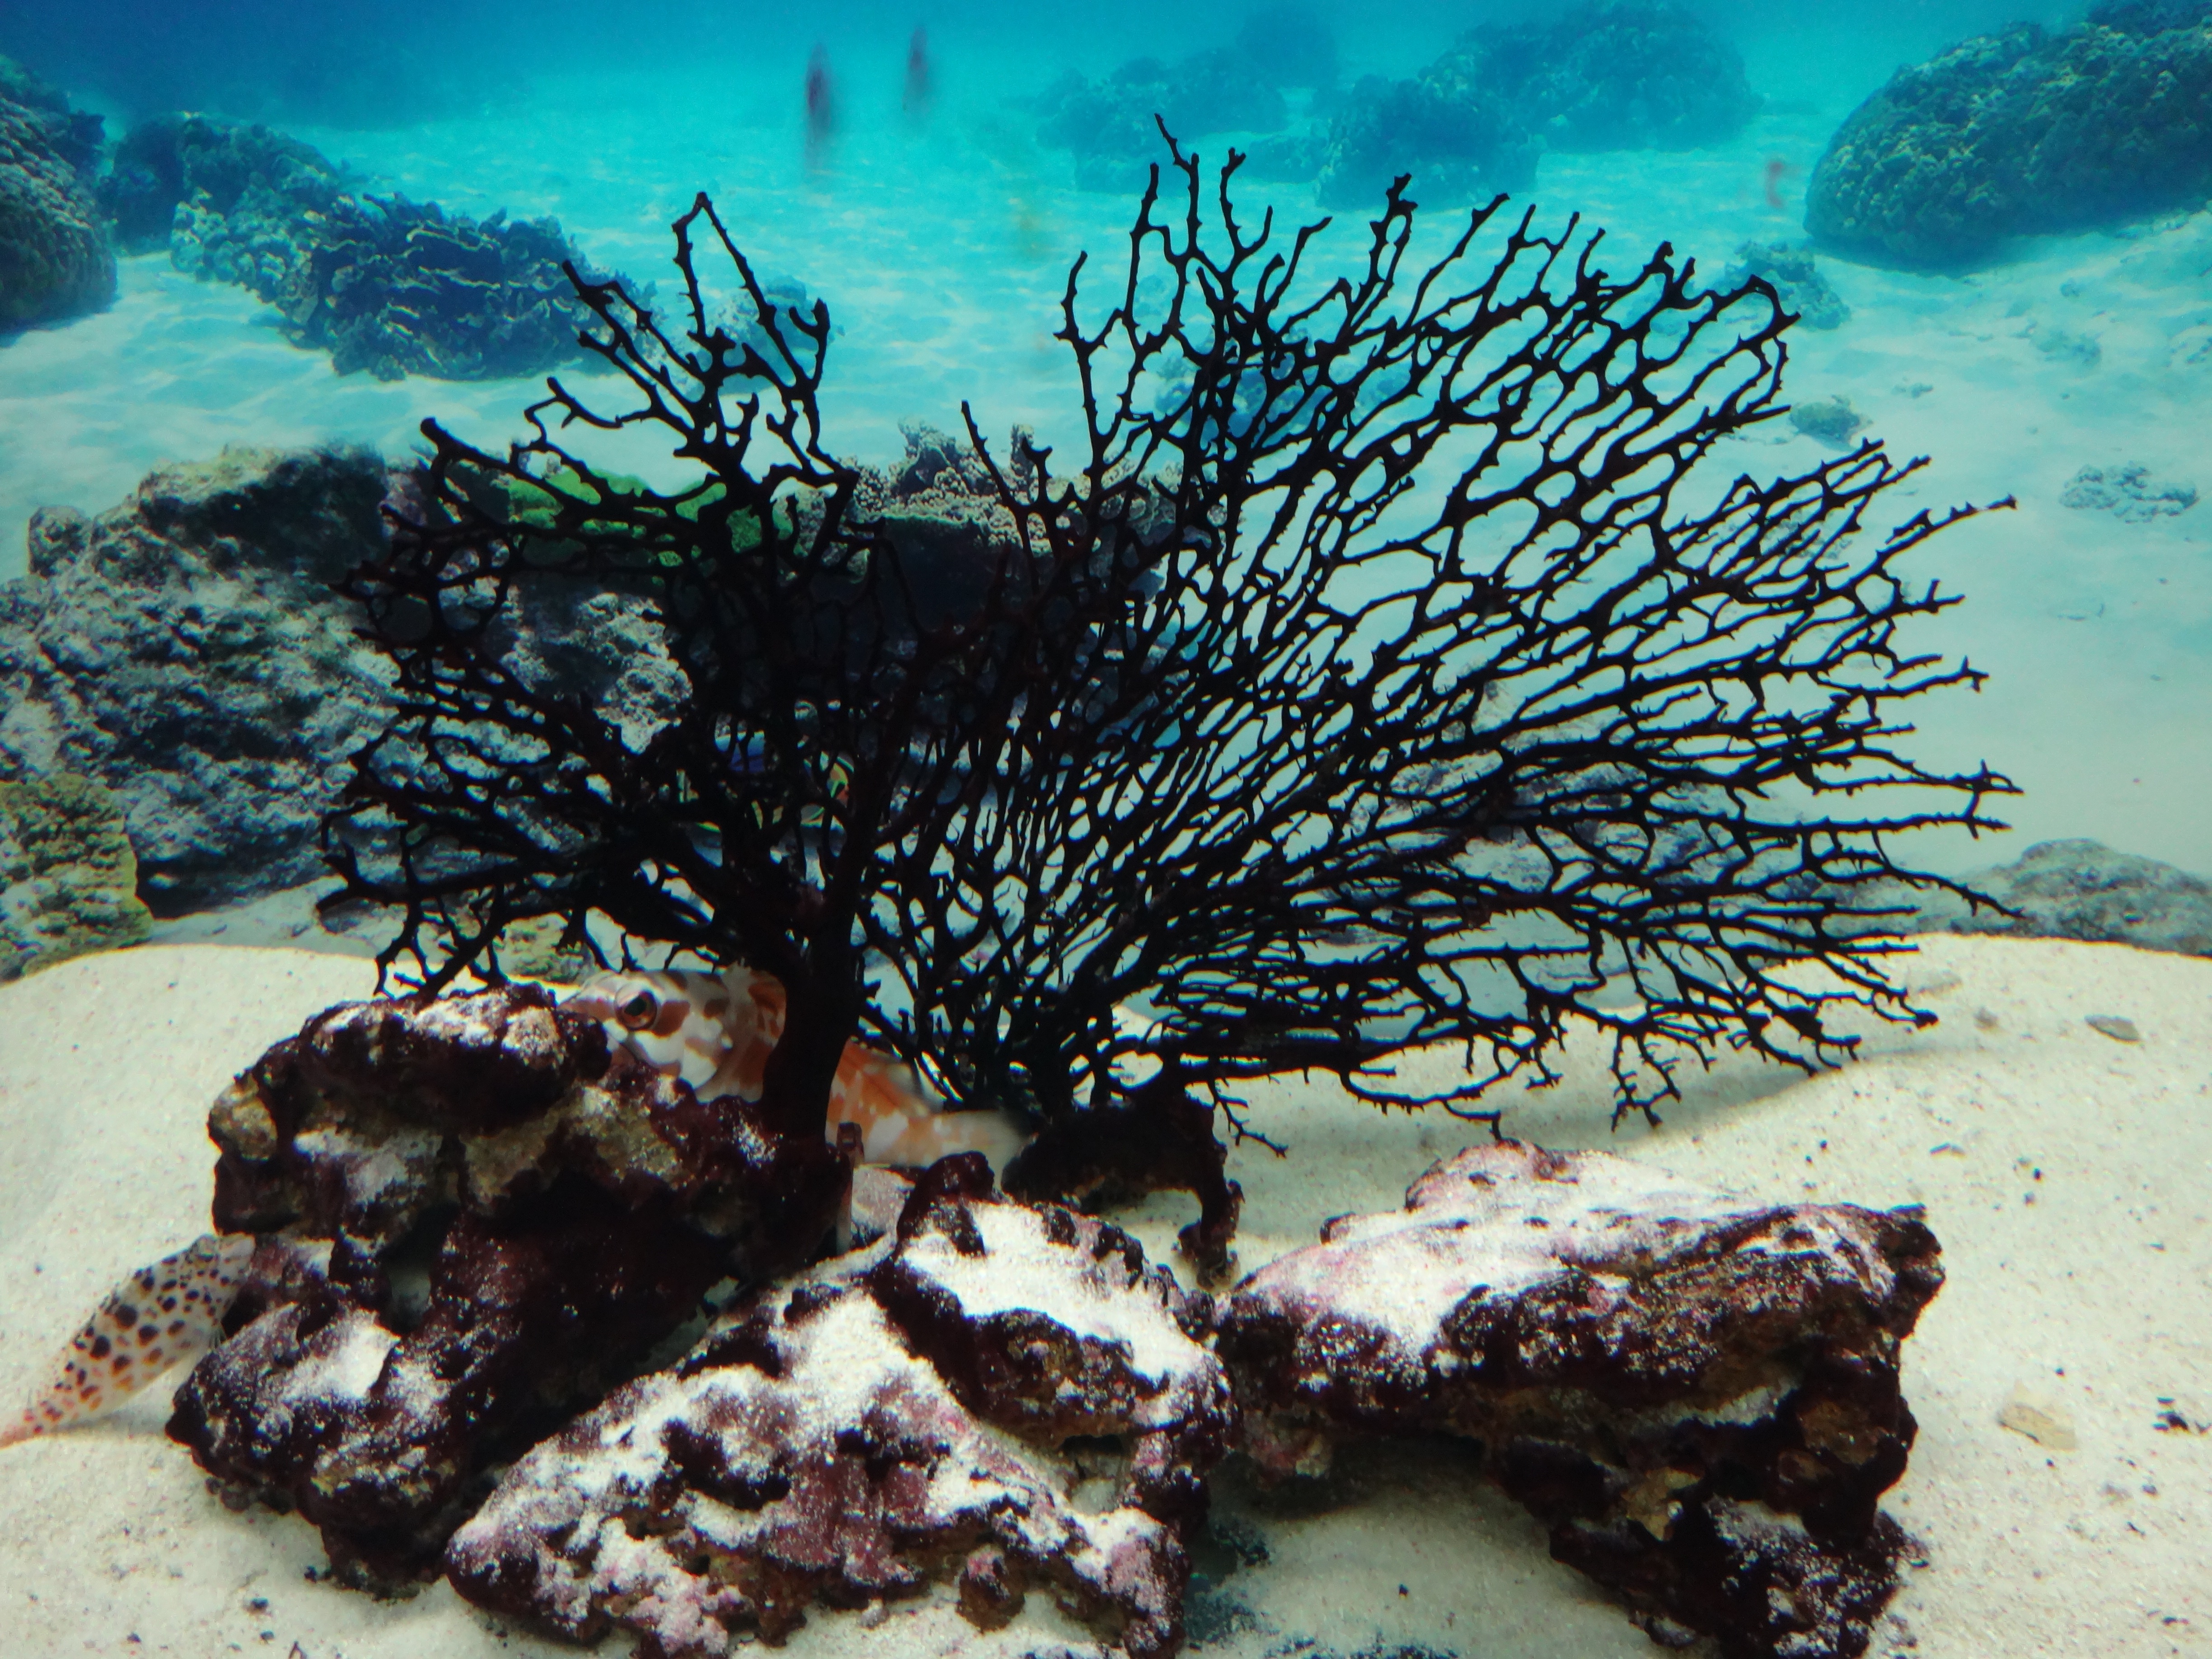
sea, underwater, biology, seaweed, coral, coral reef, invertebrate, reef, aquarium, corals, echinoderm, marine biology, marine invertebrates